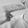
ASL letter: H